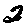
Label: 2